Yves Hézard

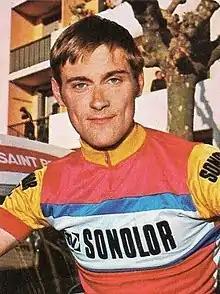
Hézard circa 1973

Yves Hézard (born 20 October 1948) is a French former professional road bicycle racer. His sporting career began with CSM Puteaux.